Fritz-Grunebaum-Sportpark

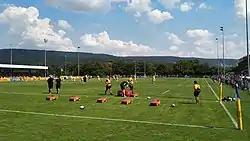

The Fritz-Grunebaum-Sportpark is a rugby union stadium in Heidelberg, Germany. It is the home ground of the RG Heidelberg and also frequently used for international games of the Germany national rugby union team.